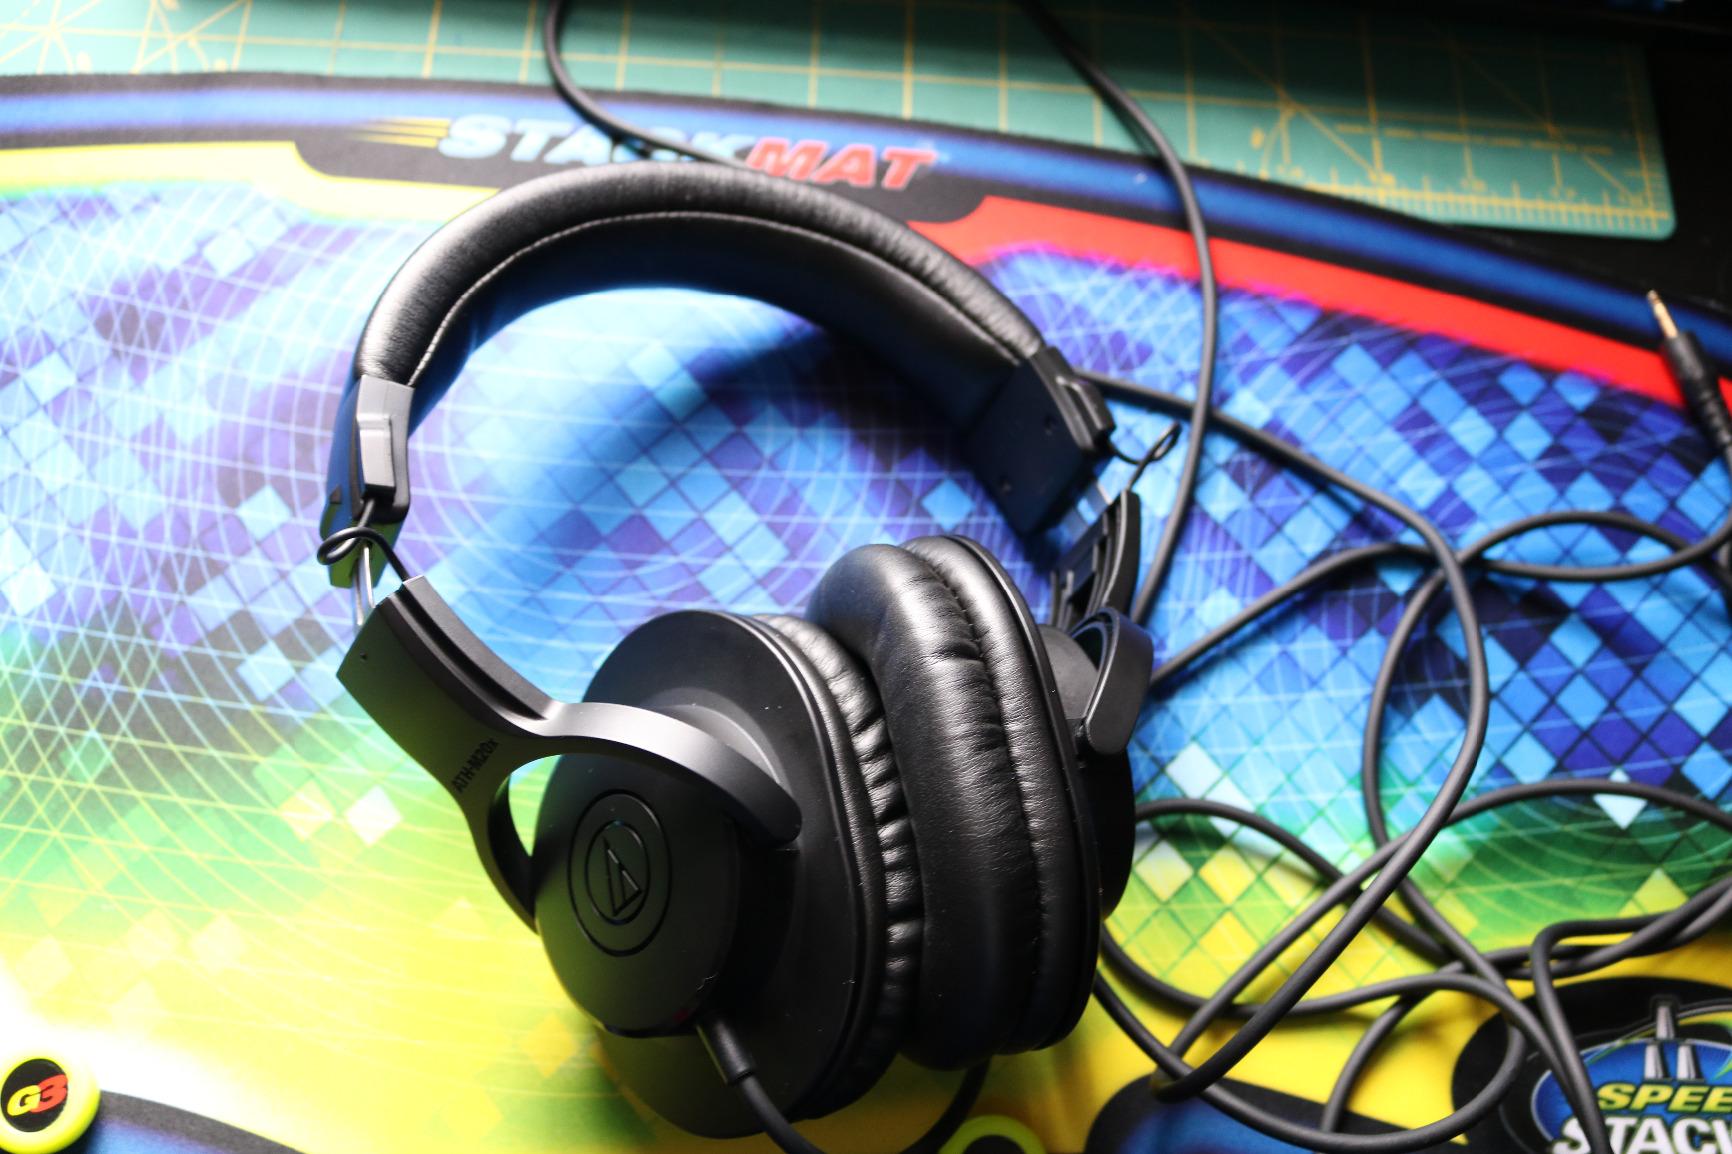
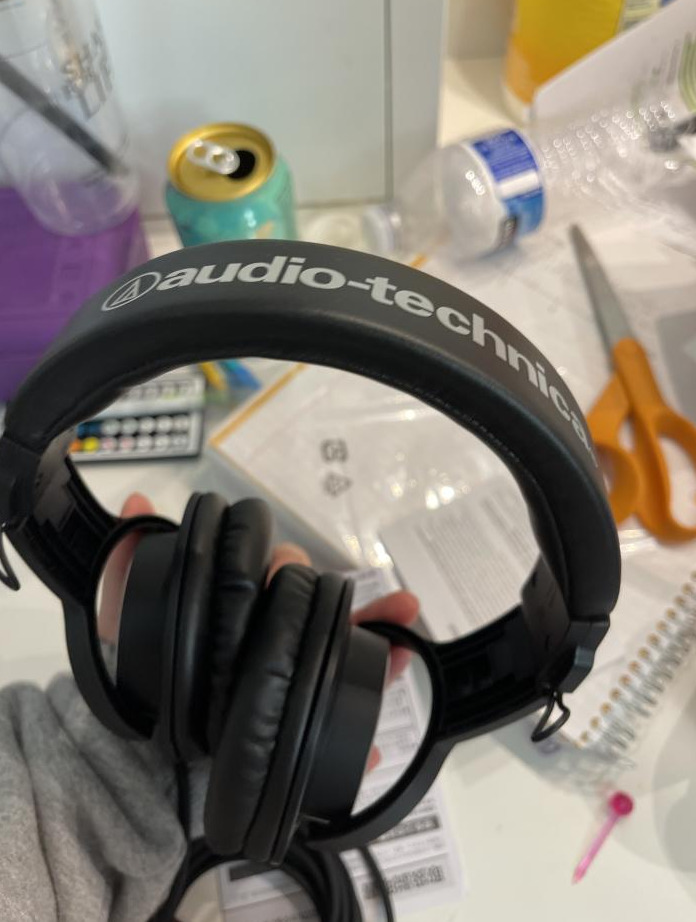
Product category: headphones
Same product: yes